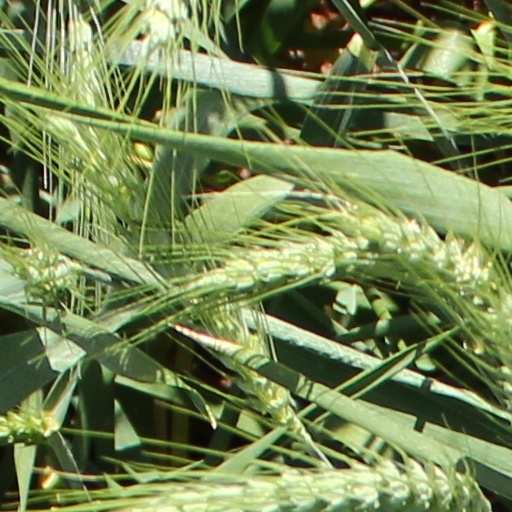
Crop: wheat